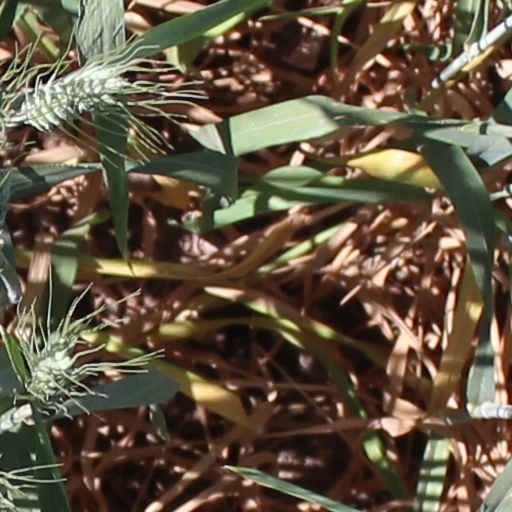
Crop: wheat